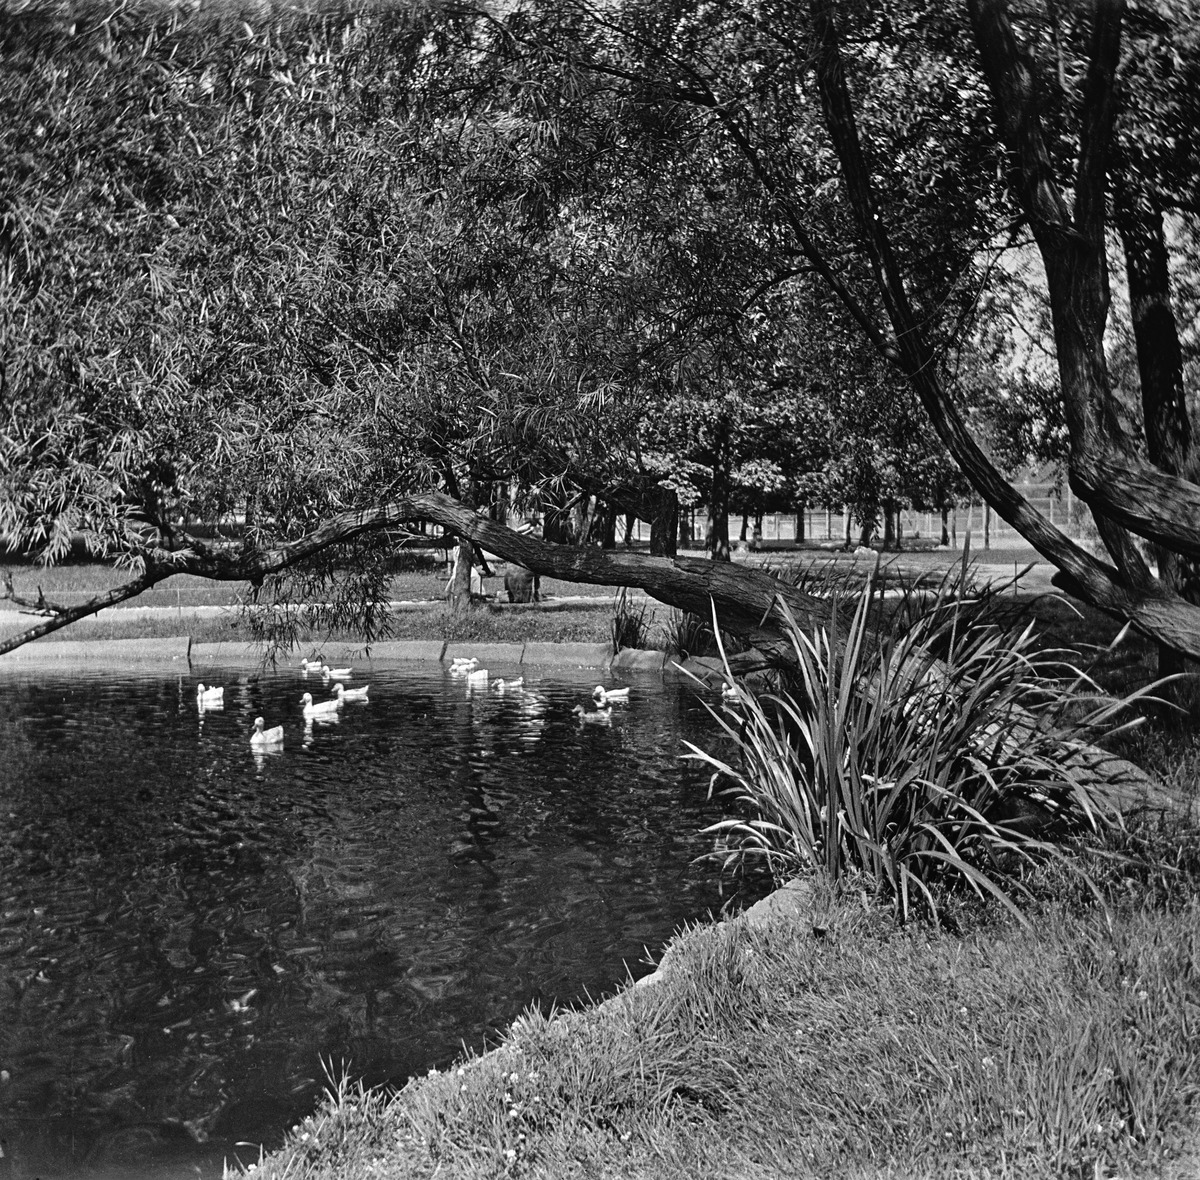
Kaisaniemi, joutsenlampi
sisällön kuvaus: Kaisaniemi, joutsenlampi. mustavalkoinen
Kuvaaja: Timiriasew, Ivan, valokuvaaja
Ajankohta: kuvausaika 1910
Paikka: Suomi, Uusimaa, Helsinki, Kluuvi Helsinki, Kaisaniemi
Aiheet: puistot, vesistöt lammet, linnut sorsalinnut